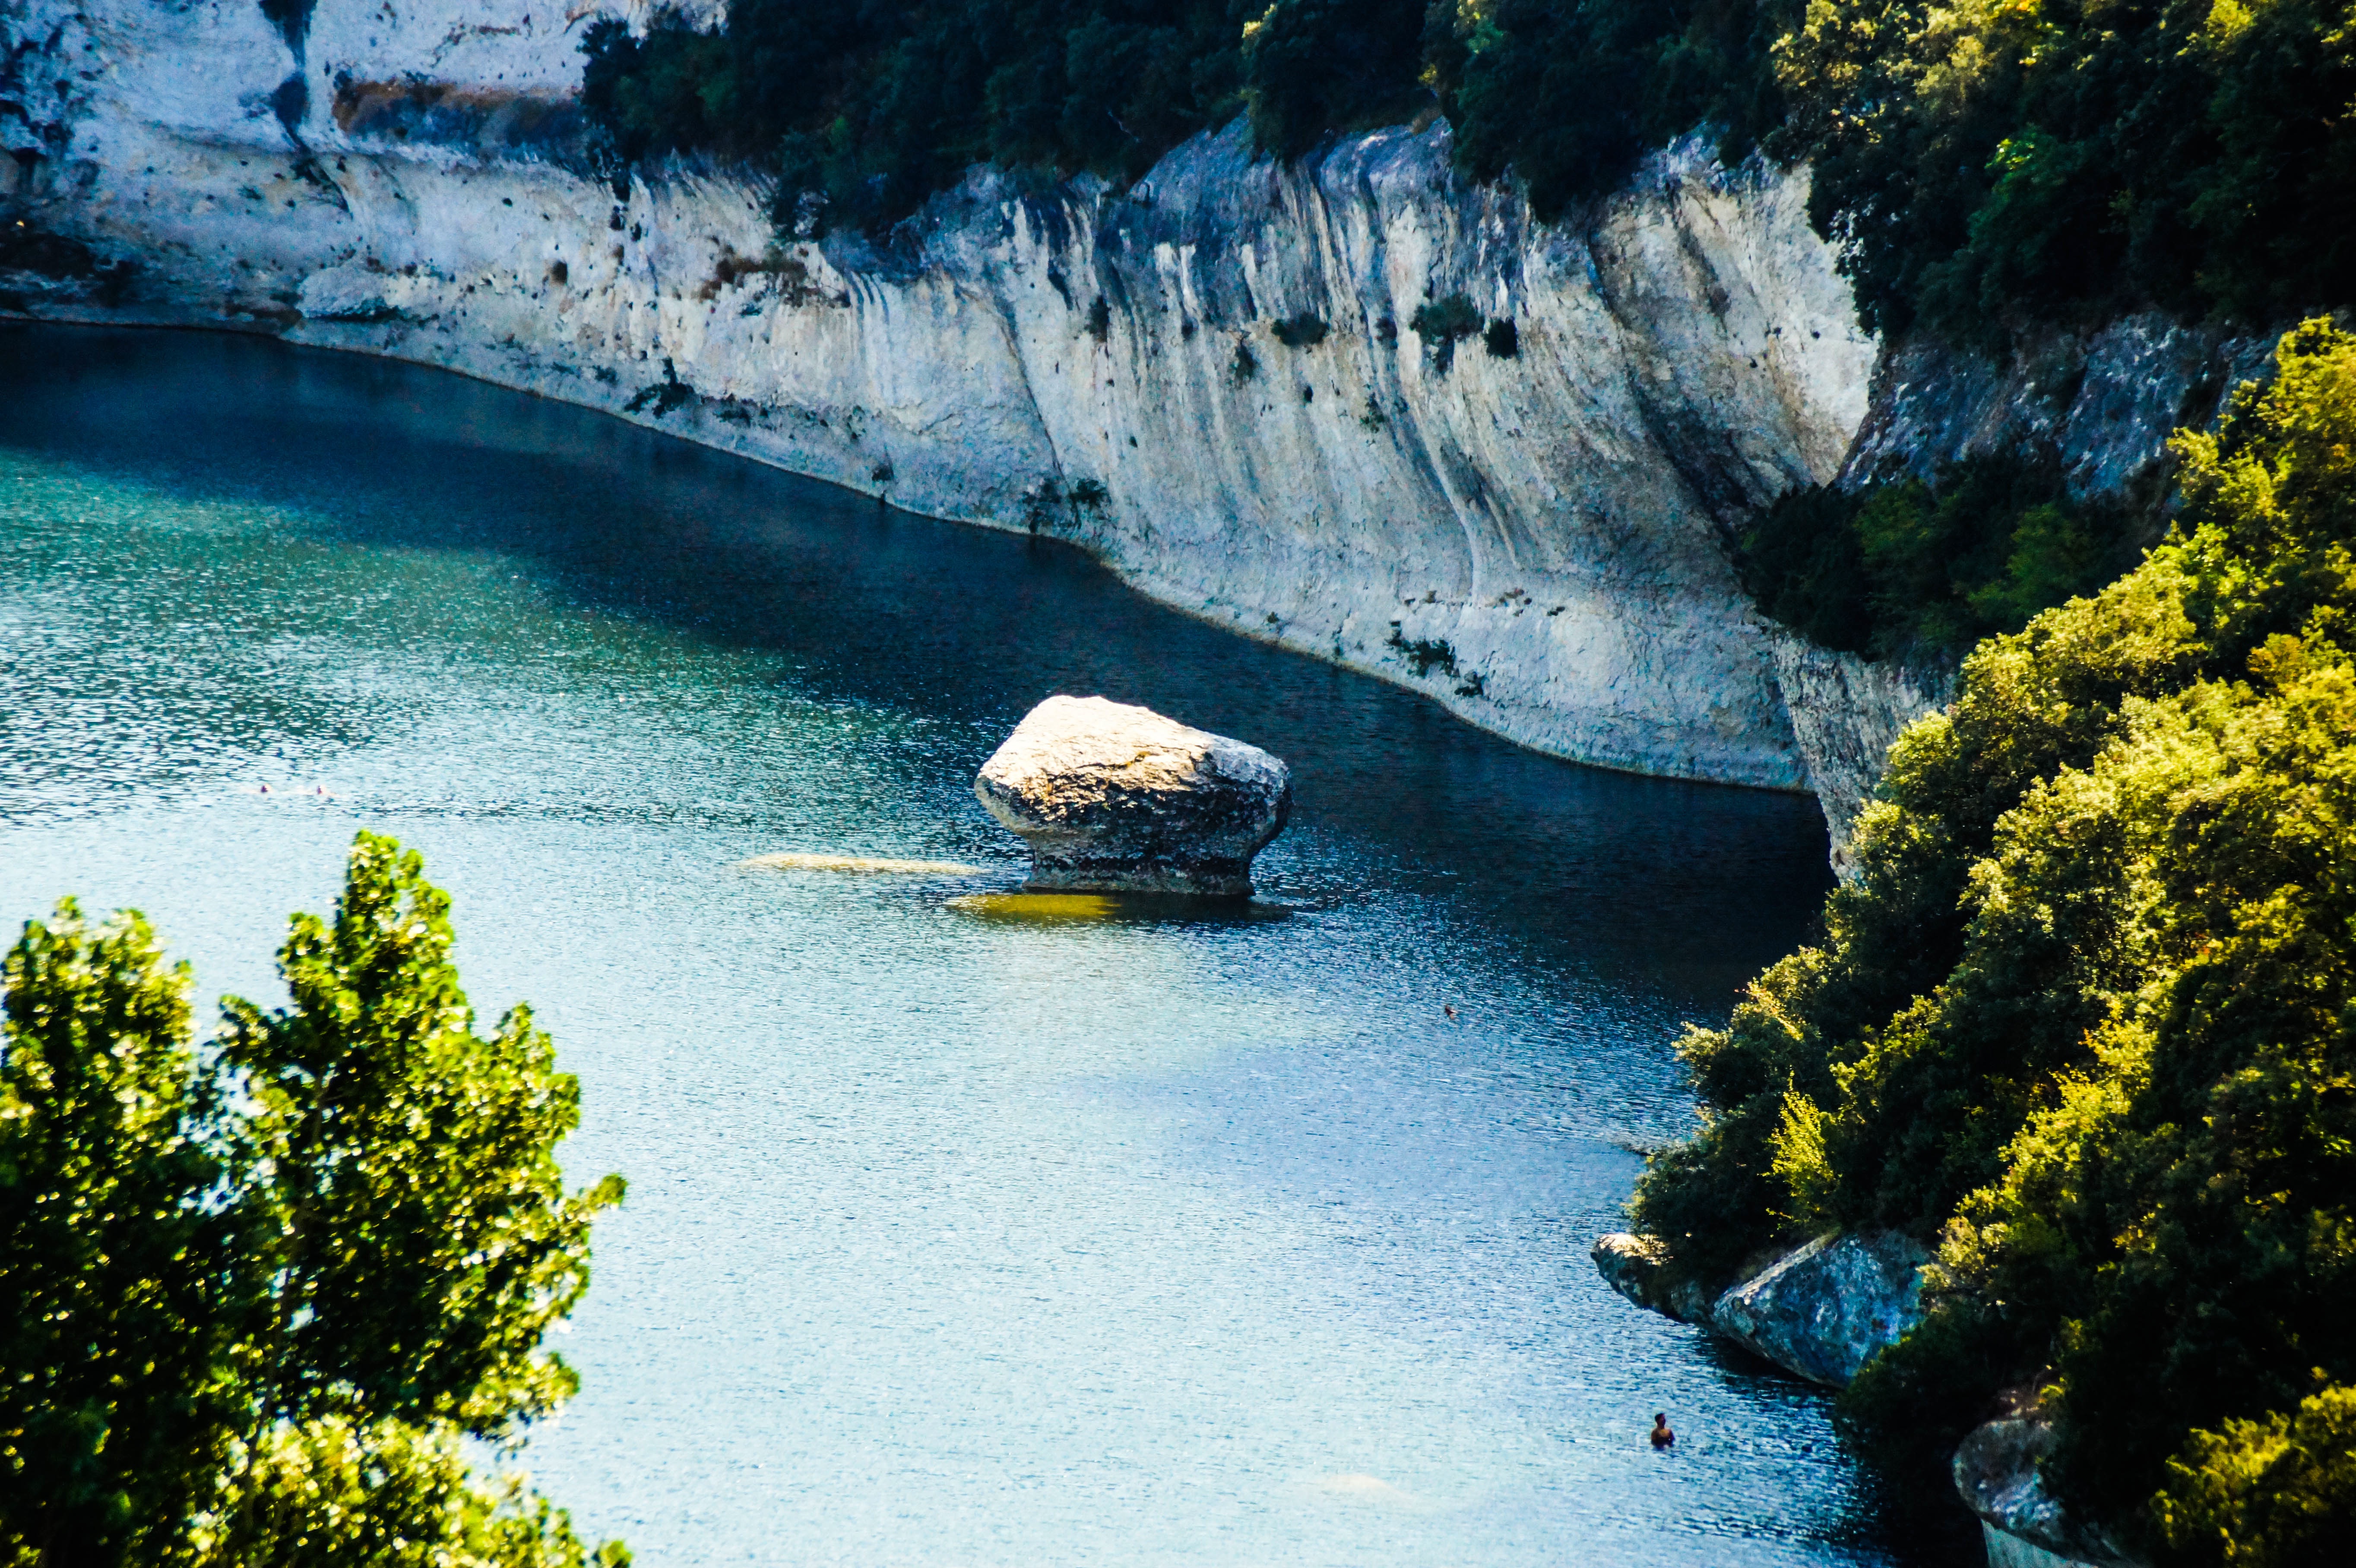
sea, water, nature, lake, river, reflection, water feature, landform